Iranian Revolution

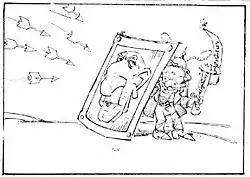
Cartoon depicting Shapour Bakhtiar and Mosaddegh on 22 January 1978 issue of "Ettela'at", during the revolution

Khomeini condemned the military government and called for continued protests. He and the protest organizers planned a series of escalating protests during the holy Islamic month of Muharram, to culminate with massive protests on the days of Tasu'a and Ashura, the latter commemorating the martyrdom of Imam Husayn ibn Ali, the third Shia Muslim imam.